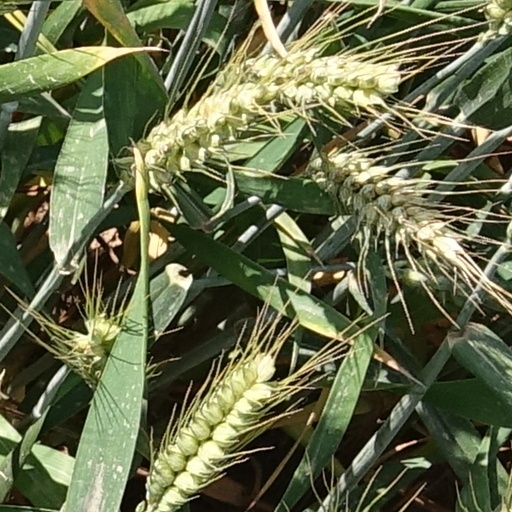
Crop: wheat